Daniel Vetter

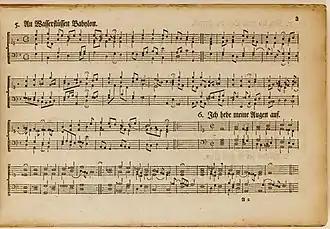
Friedrich Wilhelm Birnstiel's first volume of Bach chorales (1765), p. 3, containing BWV 267 by J. S. Bach and BWV Anh. 203 by D. Vetter

Some of the settings from the second volume of Vetter's "Musicalische Kirch- und Hauß-Ergötzlichkeit" were adopted in Friedrich Wilhelm Birnstiel's first publication of four-part chorales by Johann Sebastian Bach (1765). The sixth and last movement of "Liebster Gott, wenn werd ich sterben?" BWV 8, one of Bach's chorale cantatas, is a reworked version of Vetter's four-part setting of the hymn with the same name, with radical alterations, however close enough to Vetter's original to be marked as a work spuriously attributed to Bach in the 1998 edition of the "Bach-Werke-Verzeichnis" (BWV).